Lecht Mine

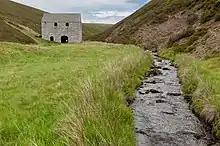
Lecht Mine

Lecht Mine is a former iron and manganese mining site located in the parish of Kirkmichael, Moray, Scotland. Today only the building of the crushing plant remains. It is a listed building of Category B, HB number 8924.